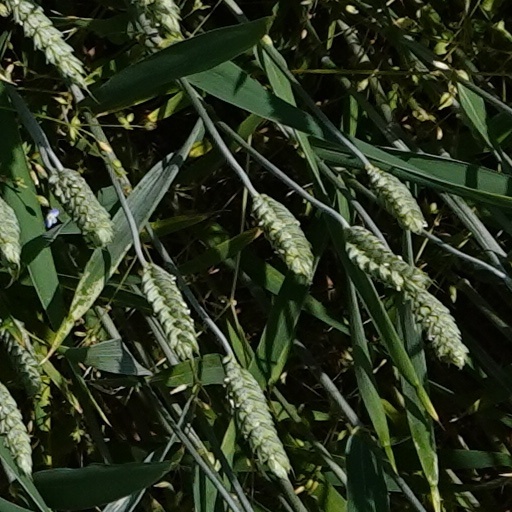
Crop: wheat